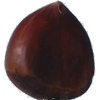
Label: Chestnut 1